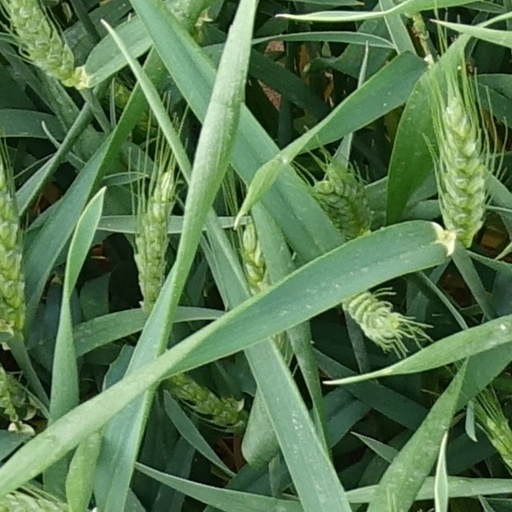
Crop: wheat